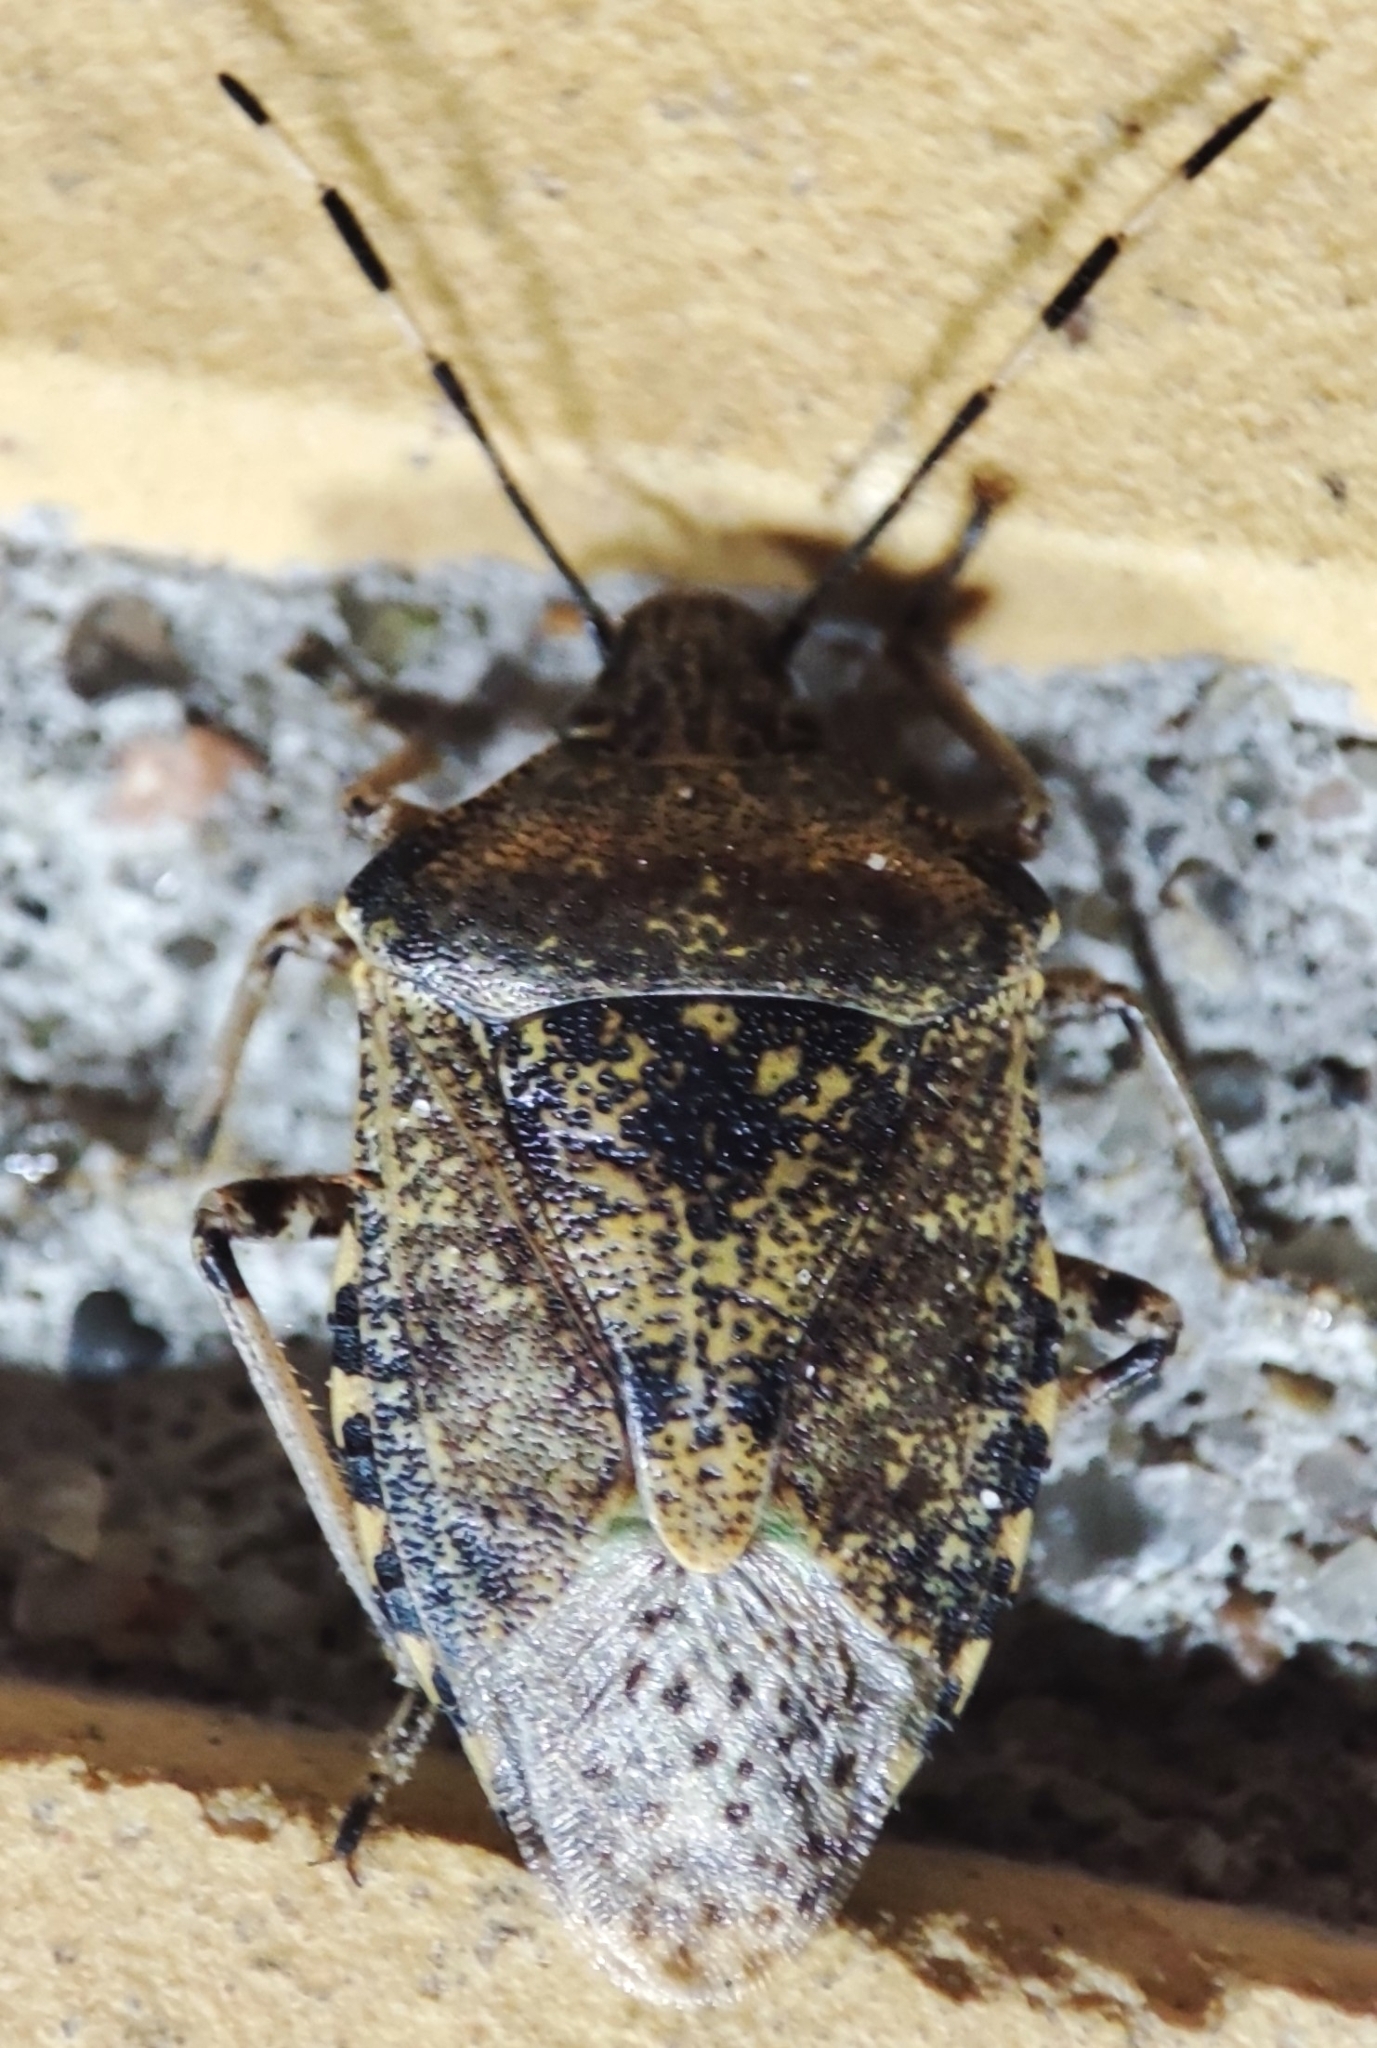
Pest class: stink_bug